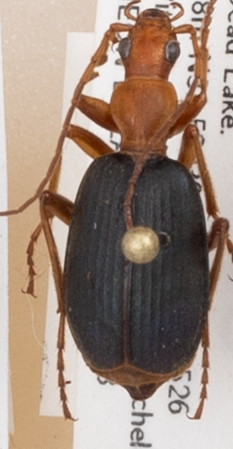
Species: Brachinus alternans
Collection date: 2017-08-08
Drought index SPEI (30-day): -0.39
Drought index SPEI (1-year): -0.17
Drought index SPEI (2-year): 0.03